Goiânia

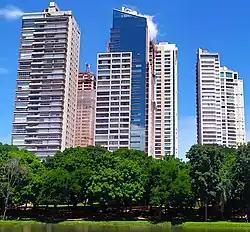
Areião Park.

Goiânia is connected to the federal capital, Brasília, via a four-lane tolled highway (BR-060) and to São Paulo via another four-lane tolled highway (BR-153). The state of Goiás maintains the main artery roads (marked GO-xxx) in and out of the capital: four-lane roads GO-403, GO–020, GO–080, GO–070, and GO–060.